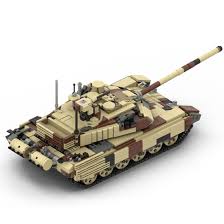
Label: Tank